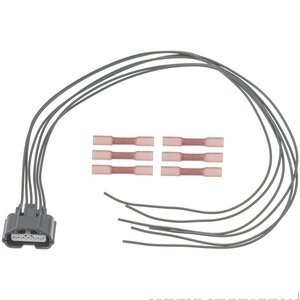
موصل حساس موضع الخانق - INFINITI M35H ( 2013 )
موصل حساس موضع الخانق - INFINITI M35H ( 2013 ) If product description isn't matching, just WhatsApp us – we sell all types of products. إذا لم يكن وصف المنتج مطابقًا، راسلنا واتساب – نحن نبيع جميع أنواع القطع. Brand / الماركة: INFINITI Part Number / رقم القطعة: S2822 Fitment Details | تفاصيل التركيب Model / السيارة: M35H Variant / النوع: Year(s) / الموديل: Year :- 2013 Fits: M35H – – Year :- 2013 يركب على: M35H – – Year :- 2013 Availability | توفر القطعة القطعة Original موجودة أو نقدر نوفرها بسرعة. نوفر فقط قطع مضمونة لأغلب السيارات. This original part is in stock or can be arranged fast. We only supply verified genuine parts. Price & Fitment | السعر والتركيب السعر ممكن يختلف حسب السيارة. راسلنا واتساب للتأكيد قبل الطلب. Price may vary based on model. WhatsApp us to confirm before placing order. About MHAM | مهام – Trusted Auto Parts Store in Kuwait | محل قطع غيار موثوق في الكويت MHAM Auto موجود في الفروانية – الكويت، متخصصين في بيع قطع غيار السيارات الأصلية أونلاين وداخل الكويت. 📍 Location: Farwaniya, Kuwait 📧 Email: mham.software.team@gmail.com 📞 Phone: +965 509 79677 ✅ نوفر أكثر من 1.2 مليون قطعة غيار سيارات لجميع الأنواع والموديلات، مثل: كمبريسر مكيف (A/C Compressors) تحكم تكييف داخلي (HVAC Panels) محركات الدفع الرباعي (4WD Actuators) بواجي كاملة (Spark Plug Kits) وأكثر من كذا بكثير... جميع القطع أصلية أو نفس الأصلي OEM ومضمونة من ناحية الجودة والأداء. مناسب للمستهلك العادي أو الورش والميكانيكيين. ✅ إذا تبحث عن قطع غيار سيارات في الكويت، MHAM Auto هو وجهتك الموثوقة.
Brand: Infiniti
Category: Vehicles & Parts > Vehicle Parts & Accessories > Motor Vehicle Parts > Motor Vehicle Sensors & Gauges > Fuel Level Sensors